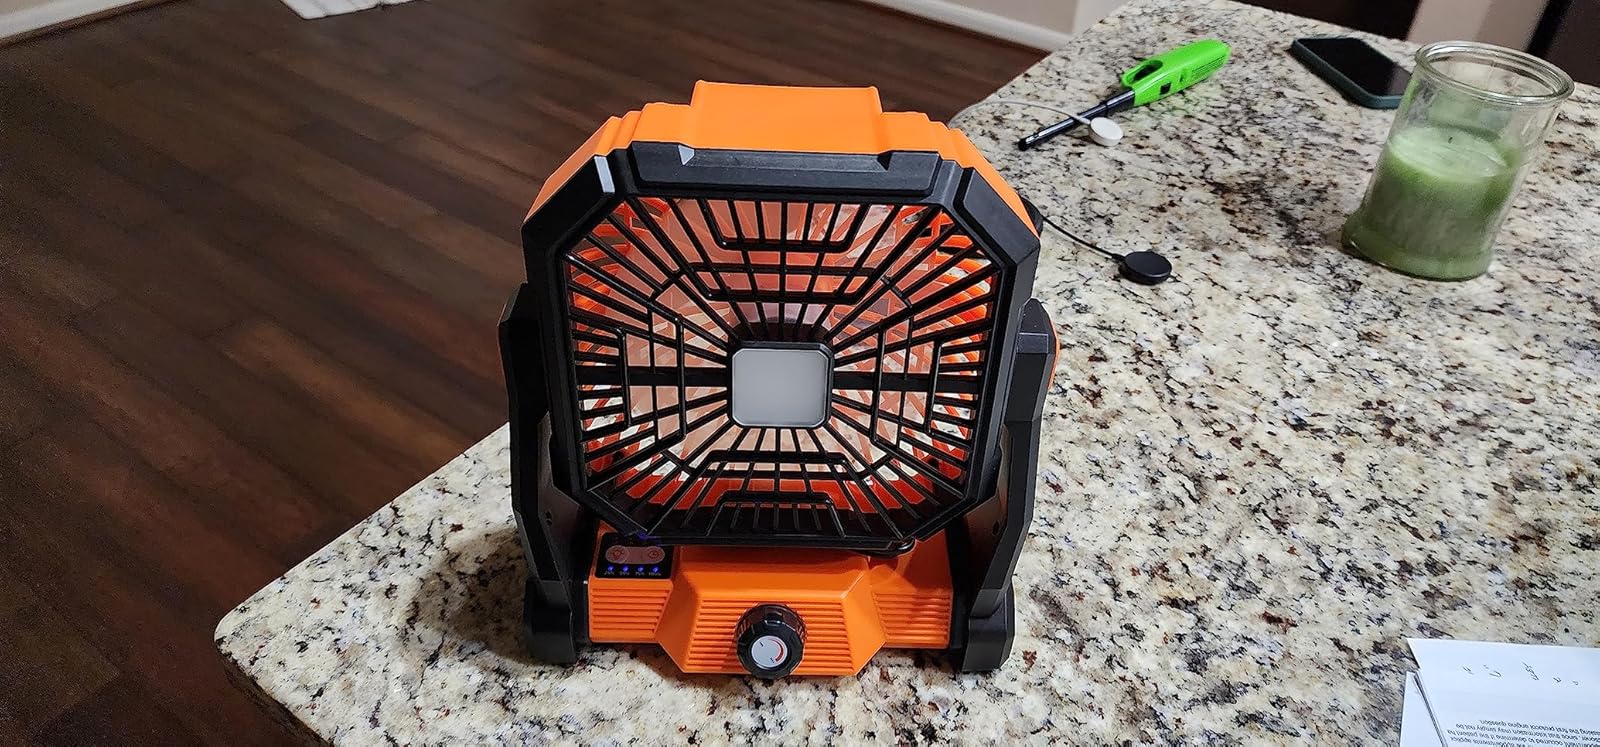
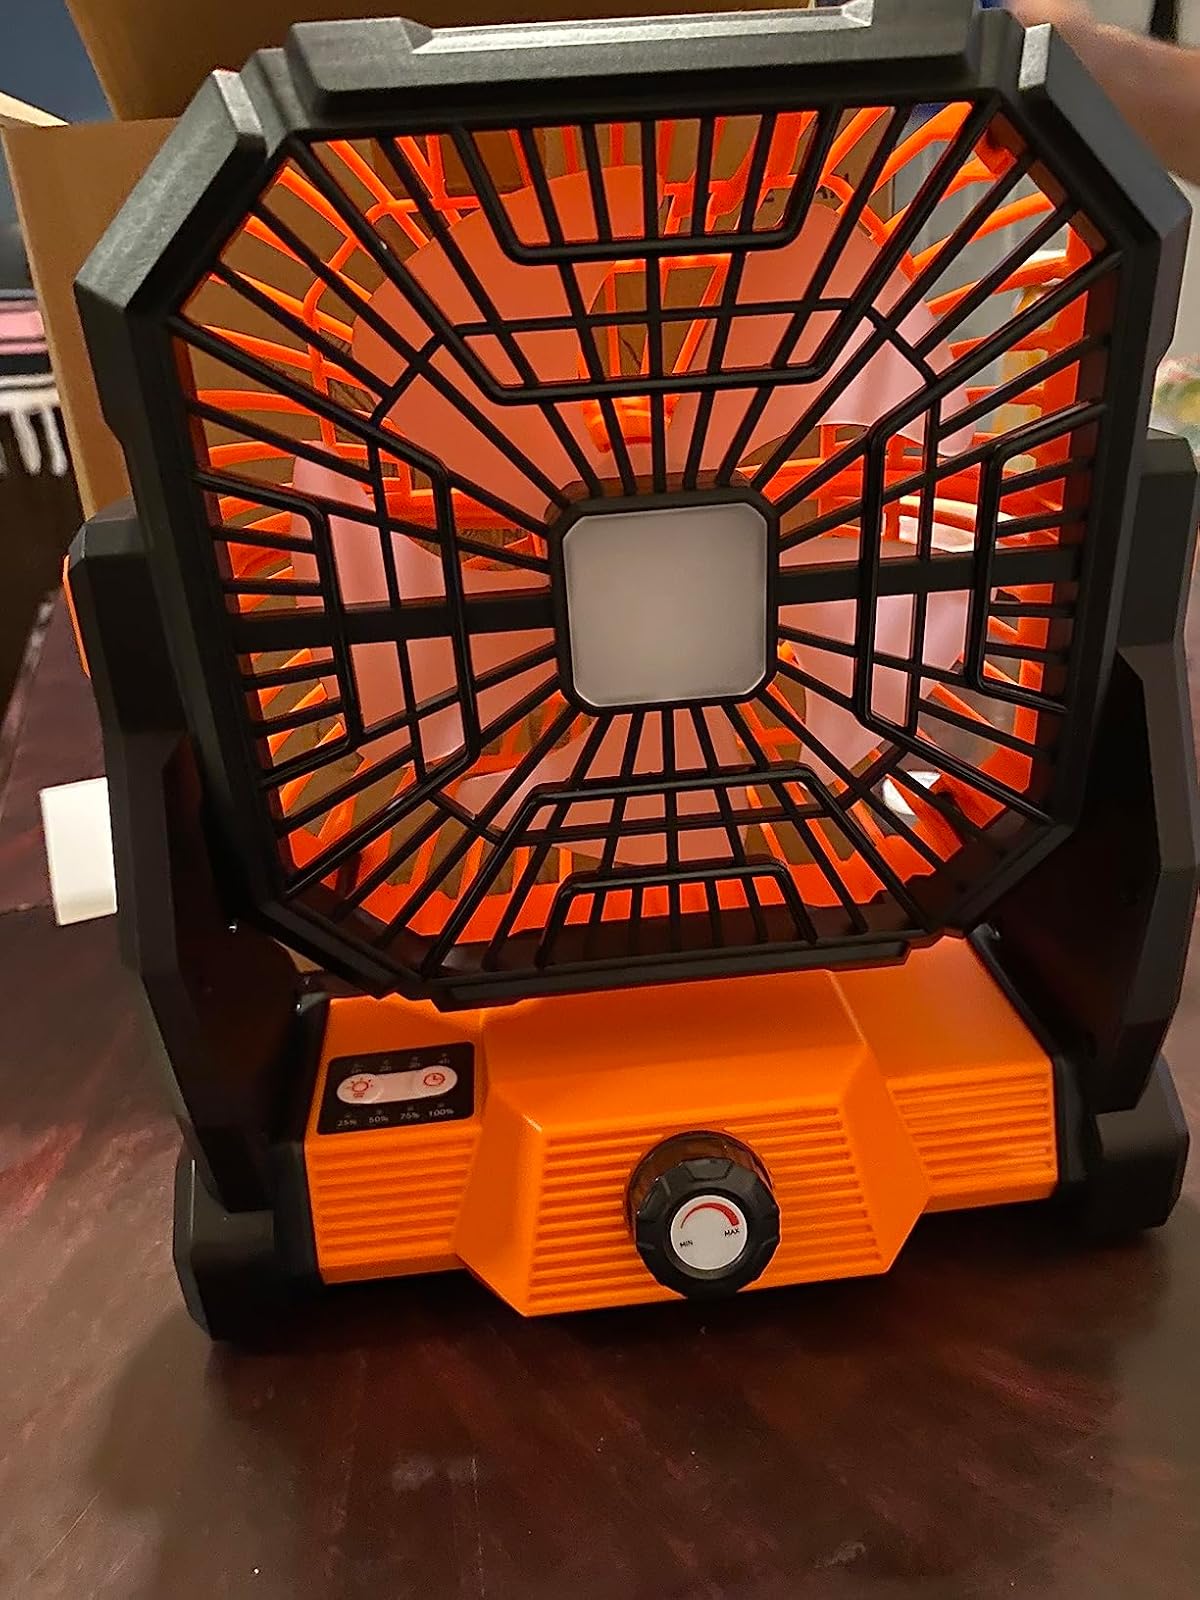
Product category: lantern
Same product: yes